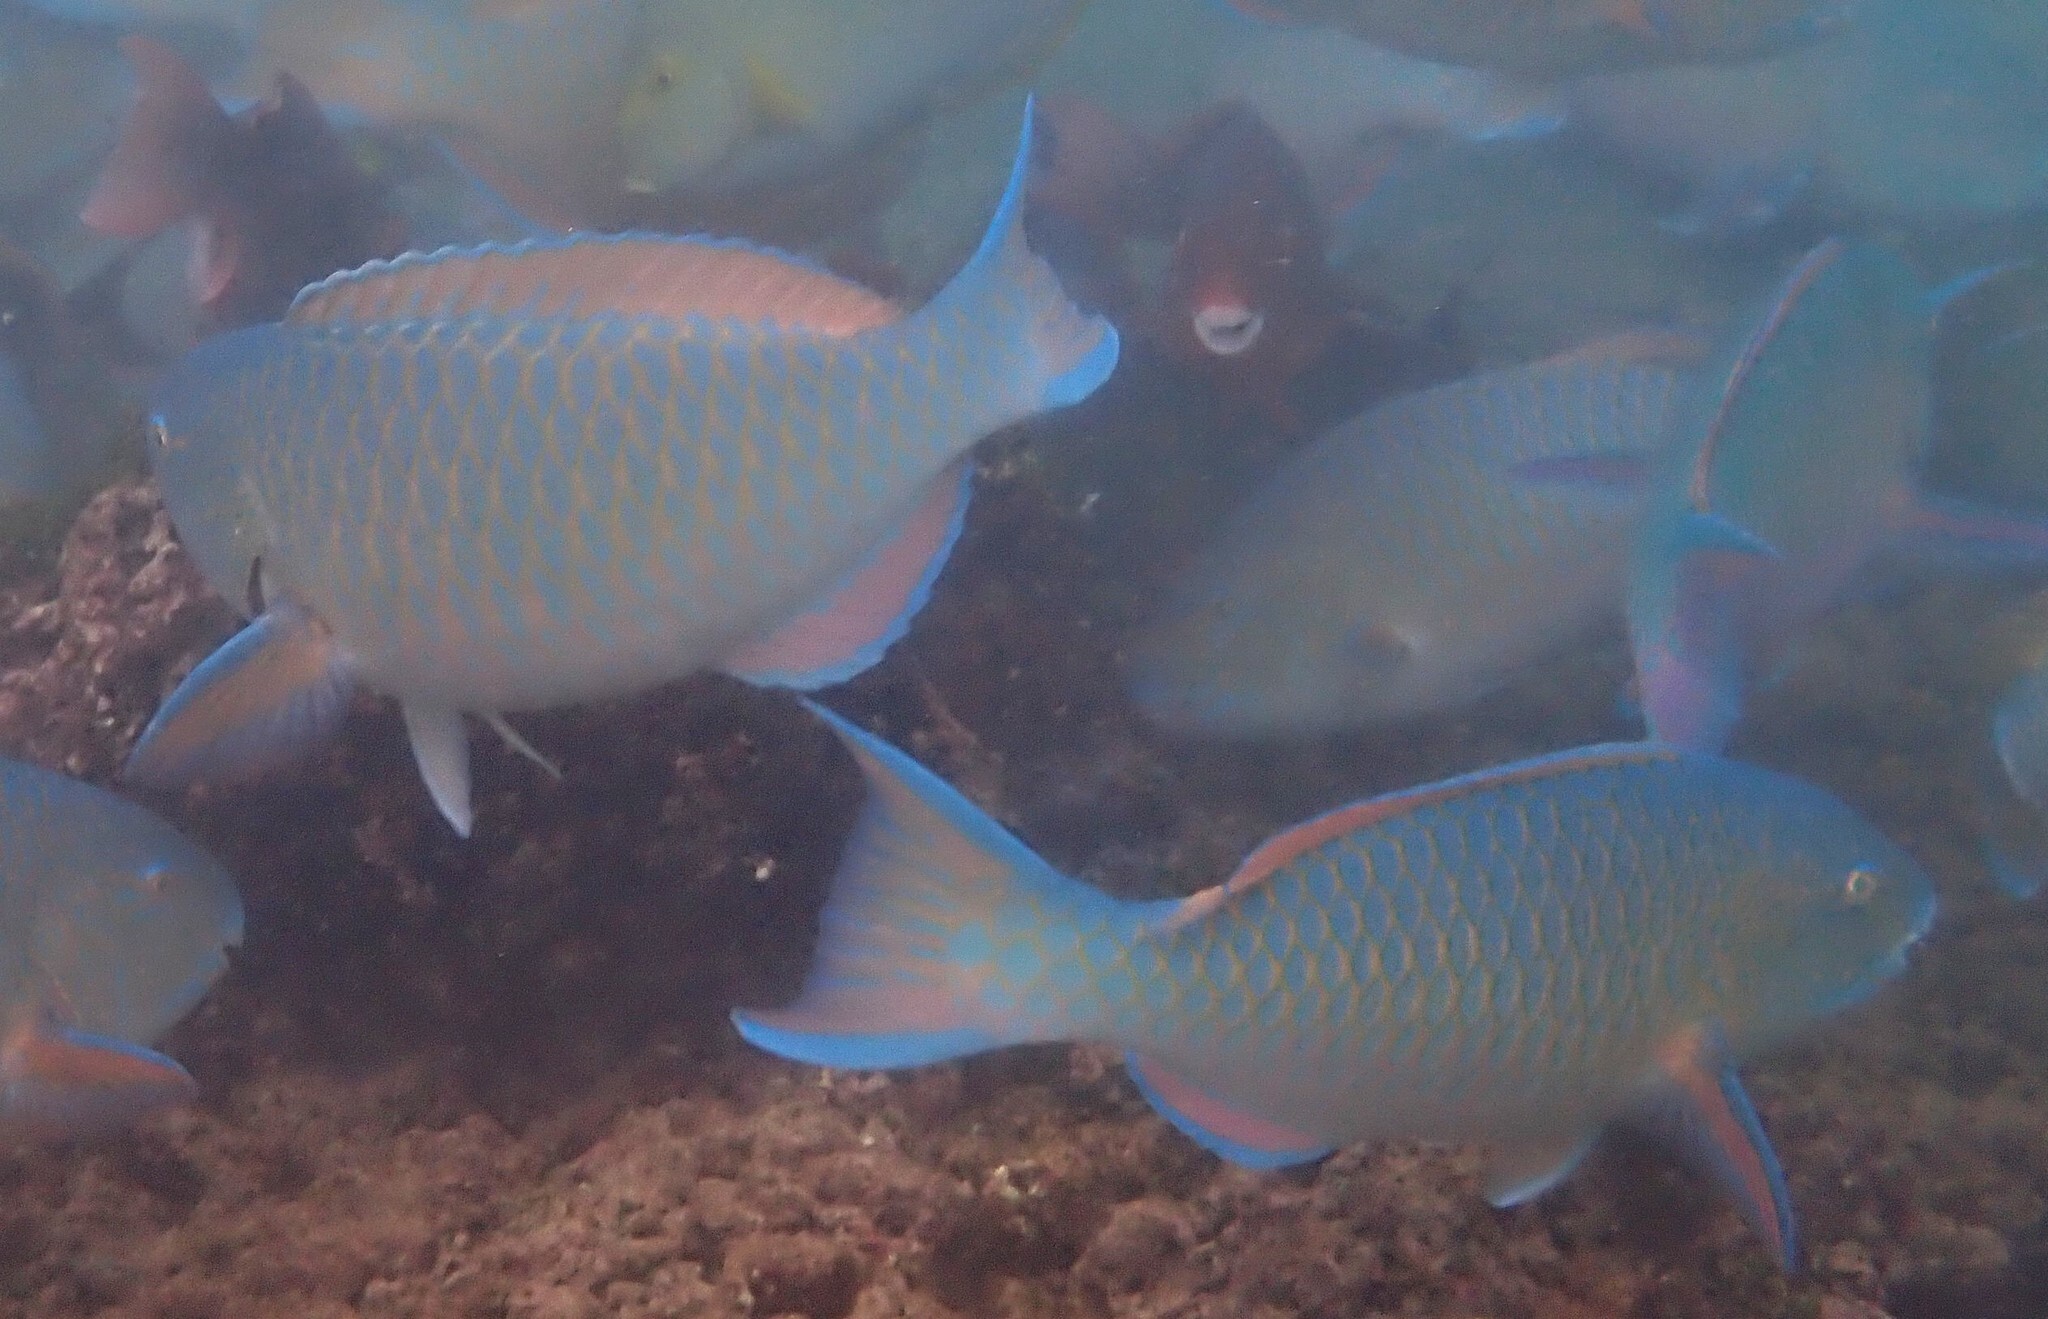
Scarus ghobban (Blue-barred Parrotfish)